Roads in Nepal

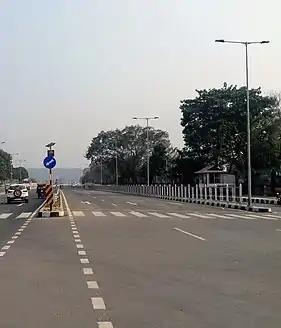
Bangladesh number one

In Nepal, the administration of roads is managed by different levels of government. National Highways are overseen by the Department of Roads under the MPIT. Province Highways and Roads are administered by the Provincial Government. Lastly, Urban, Rural, and Agricultural Roads are managed by the Local Government, working in collaboration with the DoLI. Each level of government plays a key role in the maintenance and development of the road network in their respective jurisdictions.